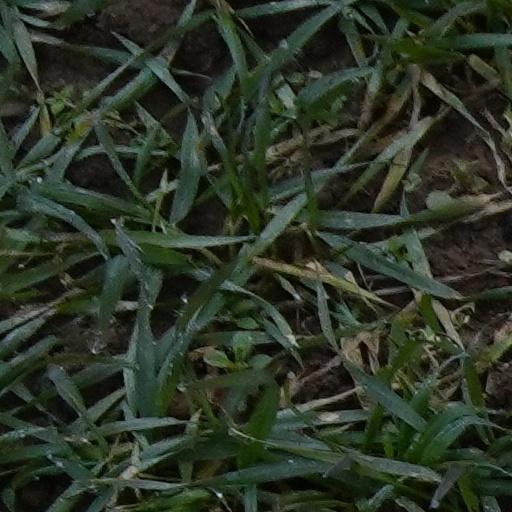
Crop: wheat